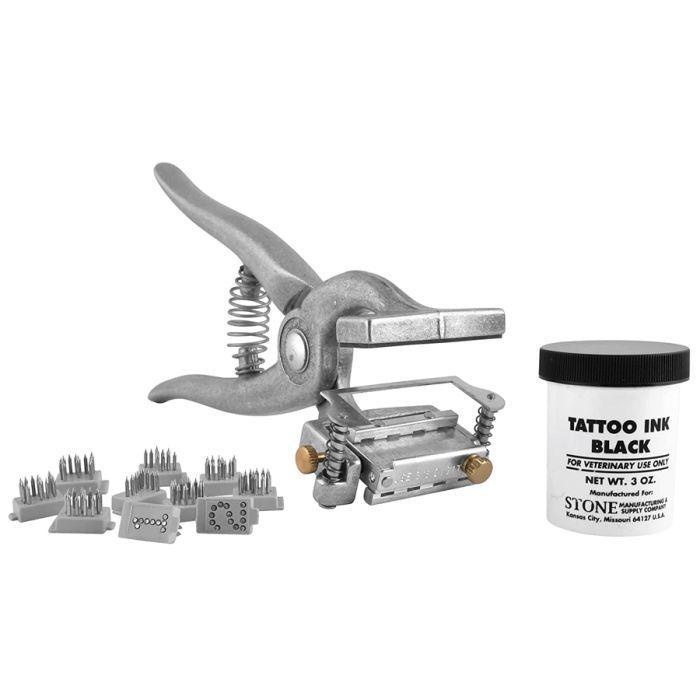
Stone Manufacturing Standard Head Tattoo Outfit
Stone Manufacturing holds four 3/8 digits. Strong aluminum alloy body. Positive ear release lifts ear off needles preventing scratched tattoos Comes with set of 3/8" 0-9 digits and 3 oz Black Tattoo Ink. Tattoo Outfit with Ear Release-Small Animal has a strong aluminum alloy body that holds 4 - 3/8' digits. It's positive ear release lifts ear off needles, preventing scratched tattoos. Comes with set of 3/8 0-9 digits and 3 oz. Black Tattoo Ink. Precision made of a special aluminum alloy-very sturdy, yet lightweight, making it exceptionally easy to handle. Holds up to four digits with no blank digits necessary. The positive ear release prevents the points of the digits from scratching or blurring the tattoo mark.
Brand: Stone Manufacturing
Category: Business & Industrial > Piercing & Tattooing > Tattooing Supplies > Tattooing Machines